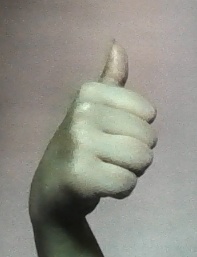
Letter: aleff